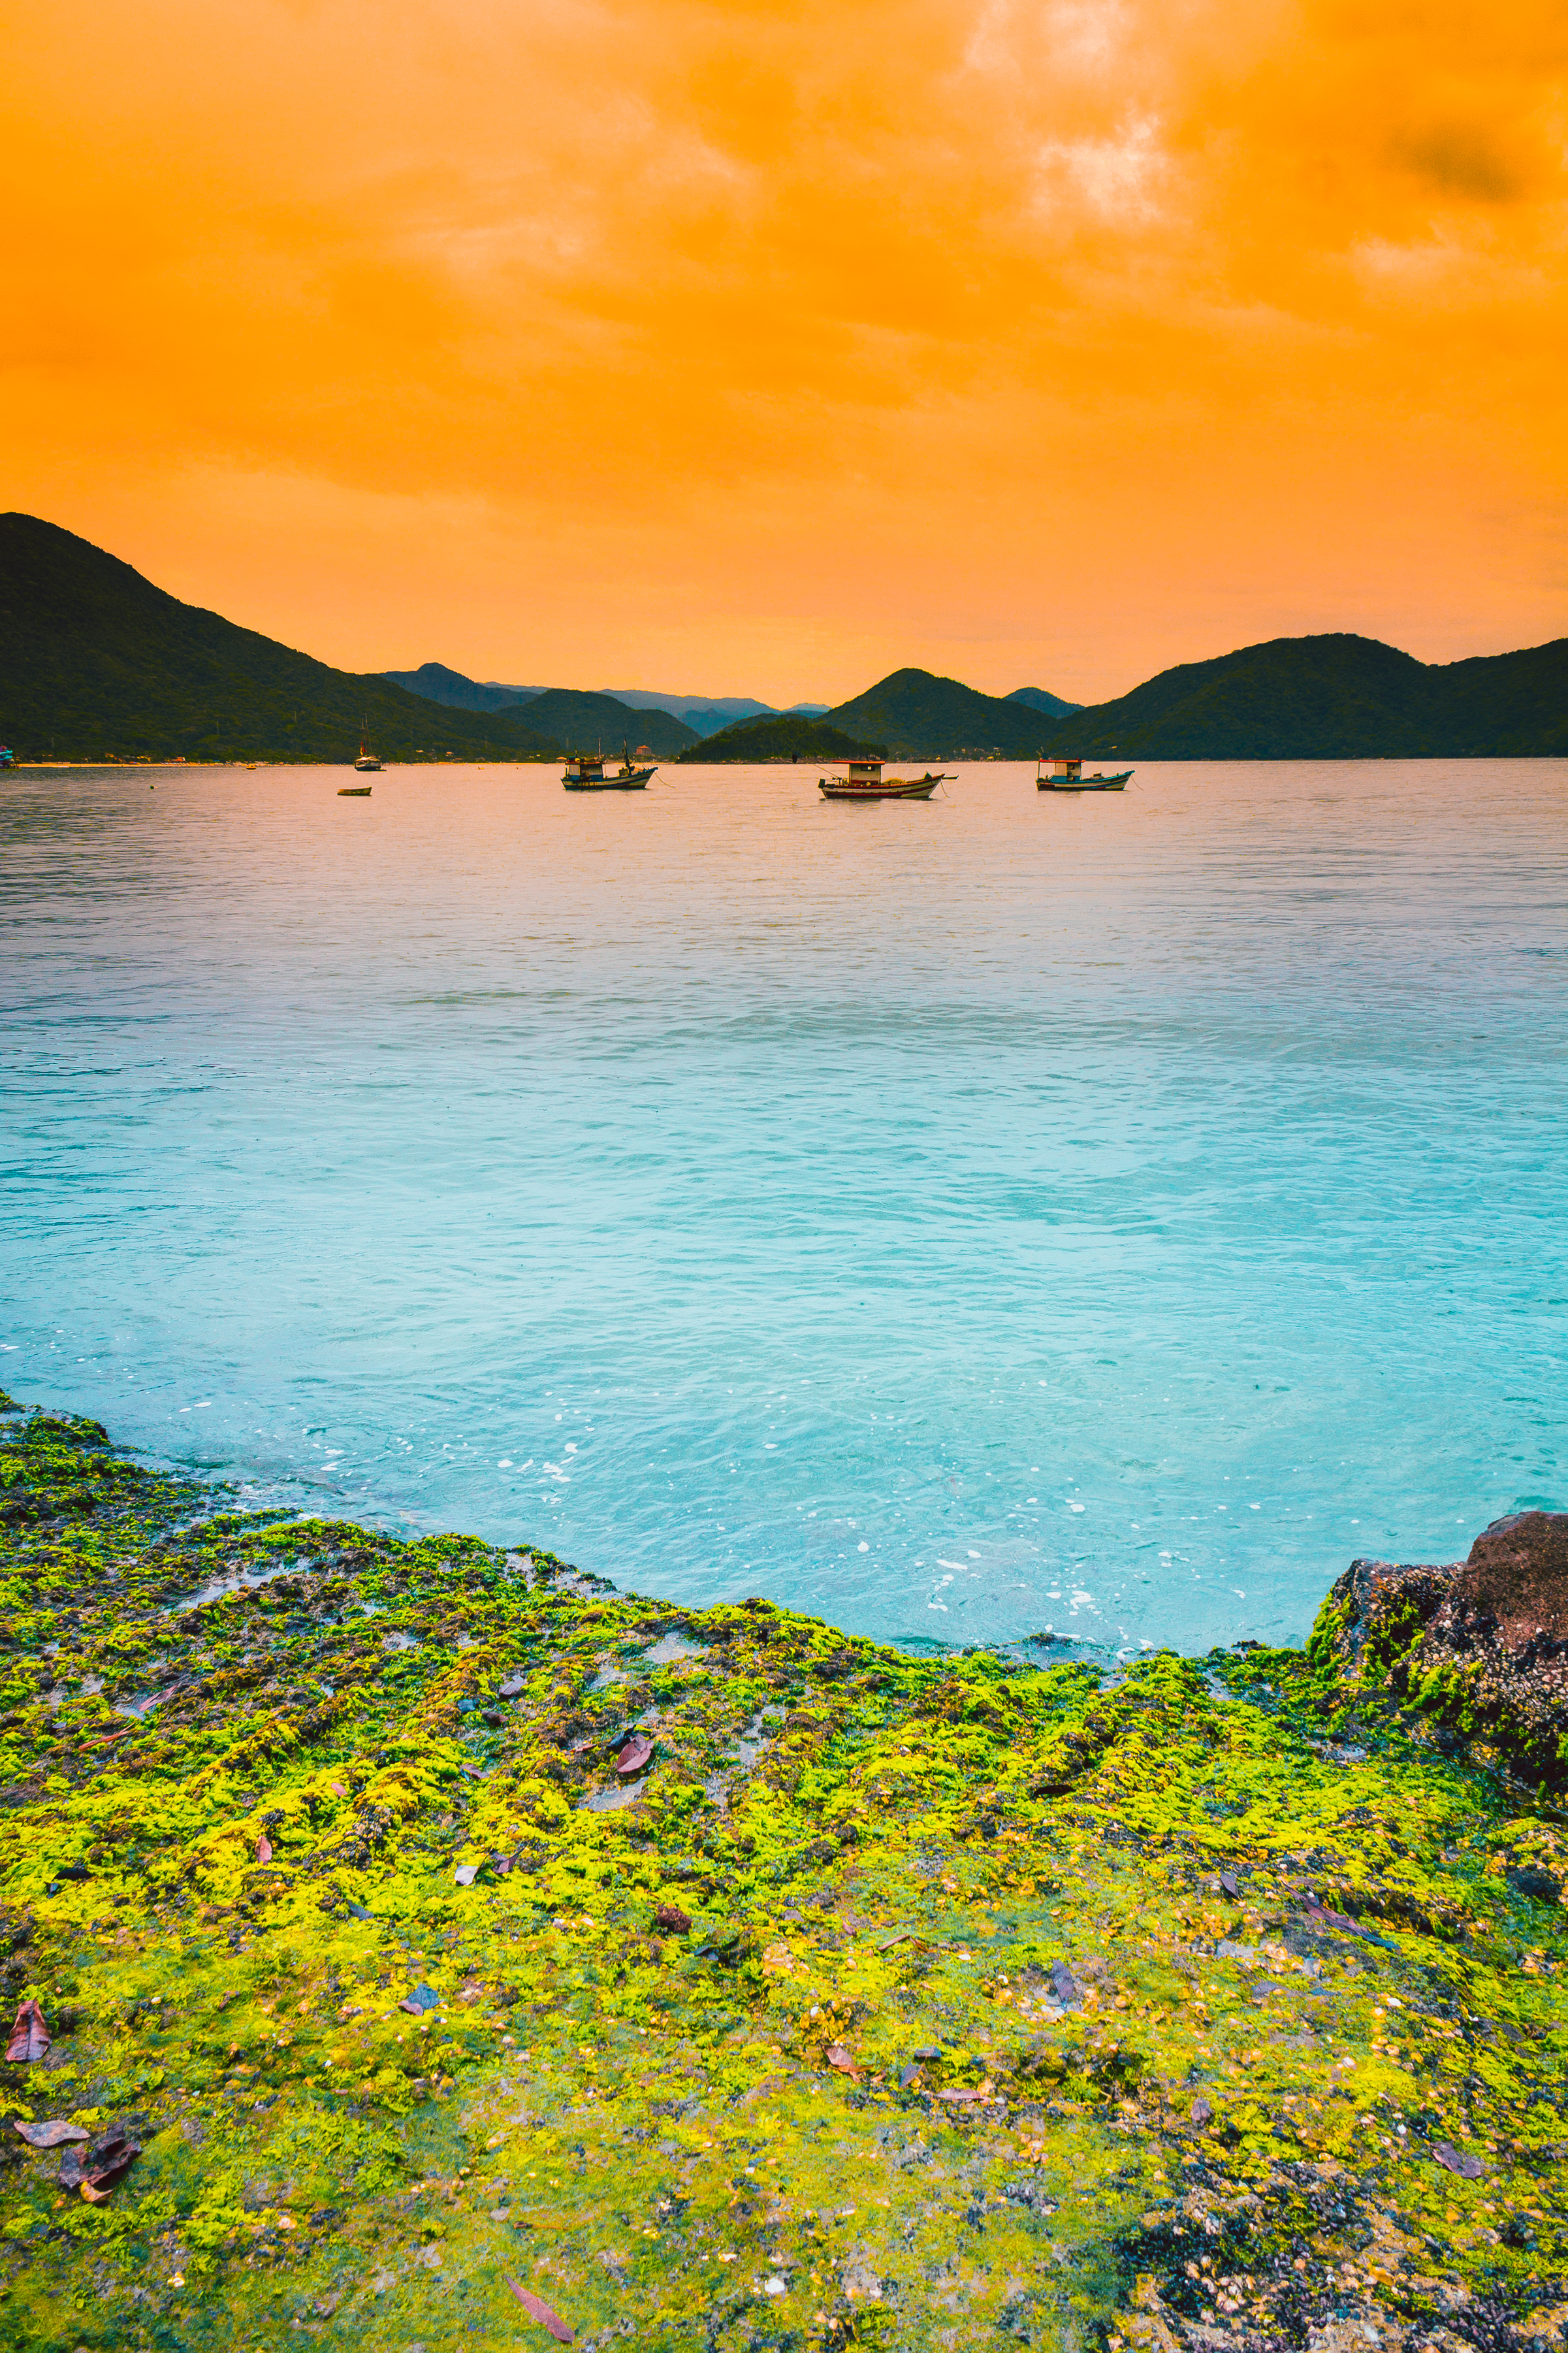
sea, nature, sky, shore, coast, horizon, headland, ocean, promontory, tropics, water, morning, sunlight, calm, sunset, cape, evening, bay, landscape, dawn, wave, sunrise, cloud, coastal and oceanic landforms, cove, beach, inlet, grass